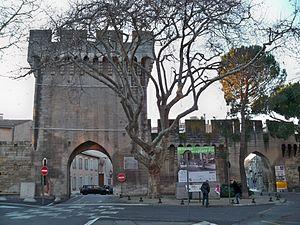
Porte Saint Lazare des remparts d'Avignon, Vaucluse, France
Avignon est une ville du sud de la France, dans le Vaucluse, qui s'étend sur la rive gauche du Rhône. C'est l'une des rares villes françaises à avoir conservé l'intégralité de ses anciens remparts.